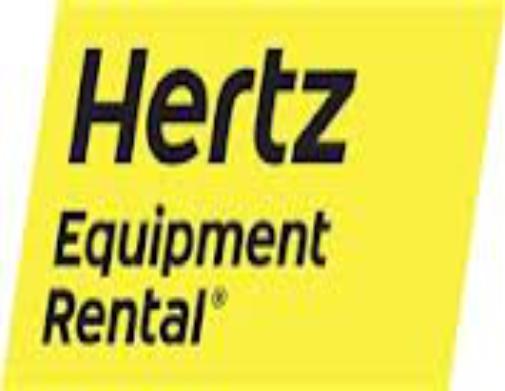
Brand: hertz
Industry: Electronic